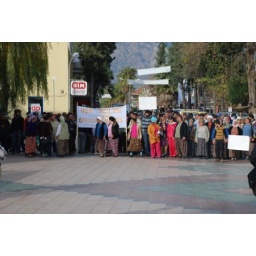
23.12.09 big demonstration in Koycegiz against power plant on the Yuvarlakcay river